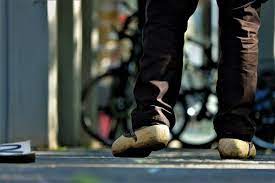
Label: Clog